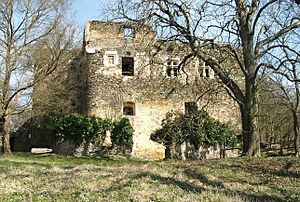
Podyjí nationalpark / Galleri
Novy Hradek.
Podyjí nationalpark er et beskyttet område i Tjekkiet. Da den er sammenhængende hen over grænsen med Østrigs Thayadal nationalpark, omtales de tilsammen som ”den internationale park”. Podyjí beskytter skove, der er næsten naturskove, langs den dybe Dyjeflods dal. Biomets tilstand af velbevarethed omtales som enestående i Centraleuropa.